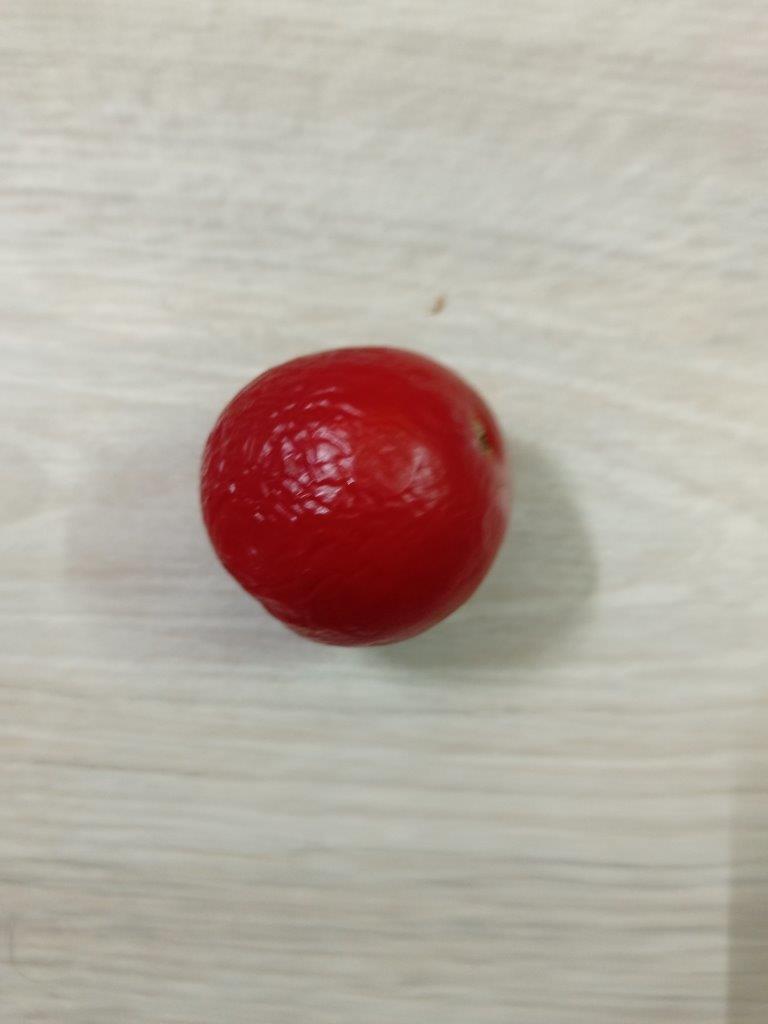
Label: Rotten